Proston

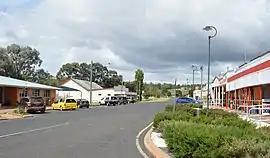
Blake St, the main street of Proston

Proston is a rural town and locality in the South Burnett Region, Queensland, Australia. In the , the locality of Proston had a population of 410 people.